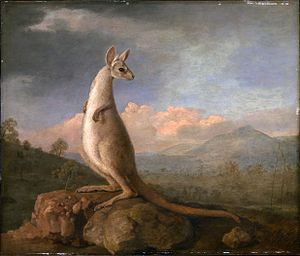
Kænguruer / Opdagelse og navn
George Stubbs:Kongouro fra New Holland (datidigt navn for øen Australien), 1772, National Maritime Museum, Greenwich, London.
Kænguruer er en familie af pungdyr. De hører til blandt de mest velkendte pungdyr og er typiske repræsentanter for Australiens fauna, men findes også på Ny Guinea. Kænguruer kendetegnes ved de tydeligt længere bagben og er planteædere, der overvejende er aktive i skumringen og om natten. Familien omfatter cirka 60 nulevende arter. Flere arter er uddøde i moderne tid. Til de mest udbredte og almindelige arter hører de tre arter af kæmpekænguruer. Andre arter er truet af udryddelse. De varierer i højde fra 35 cm til 2 meter, hvortil kommer halens længde. De fleste arter lever på jorden, bortset fra arterne i slægten trækænguruer, der klatrer i træer. Nogle af de mindre og mellemstore arter kaldes wallabyer. I de senere år er kængurukød blevet en populær spise flere steder i verden.